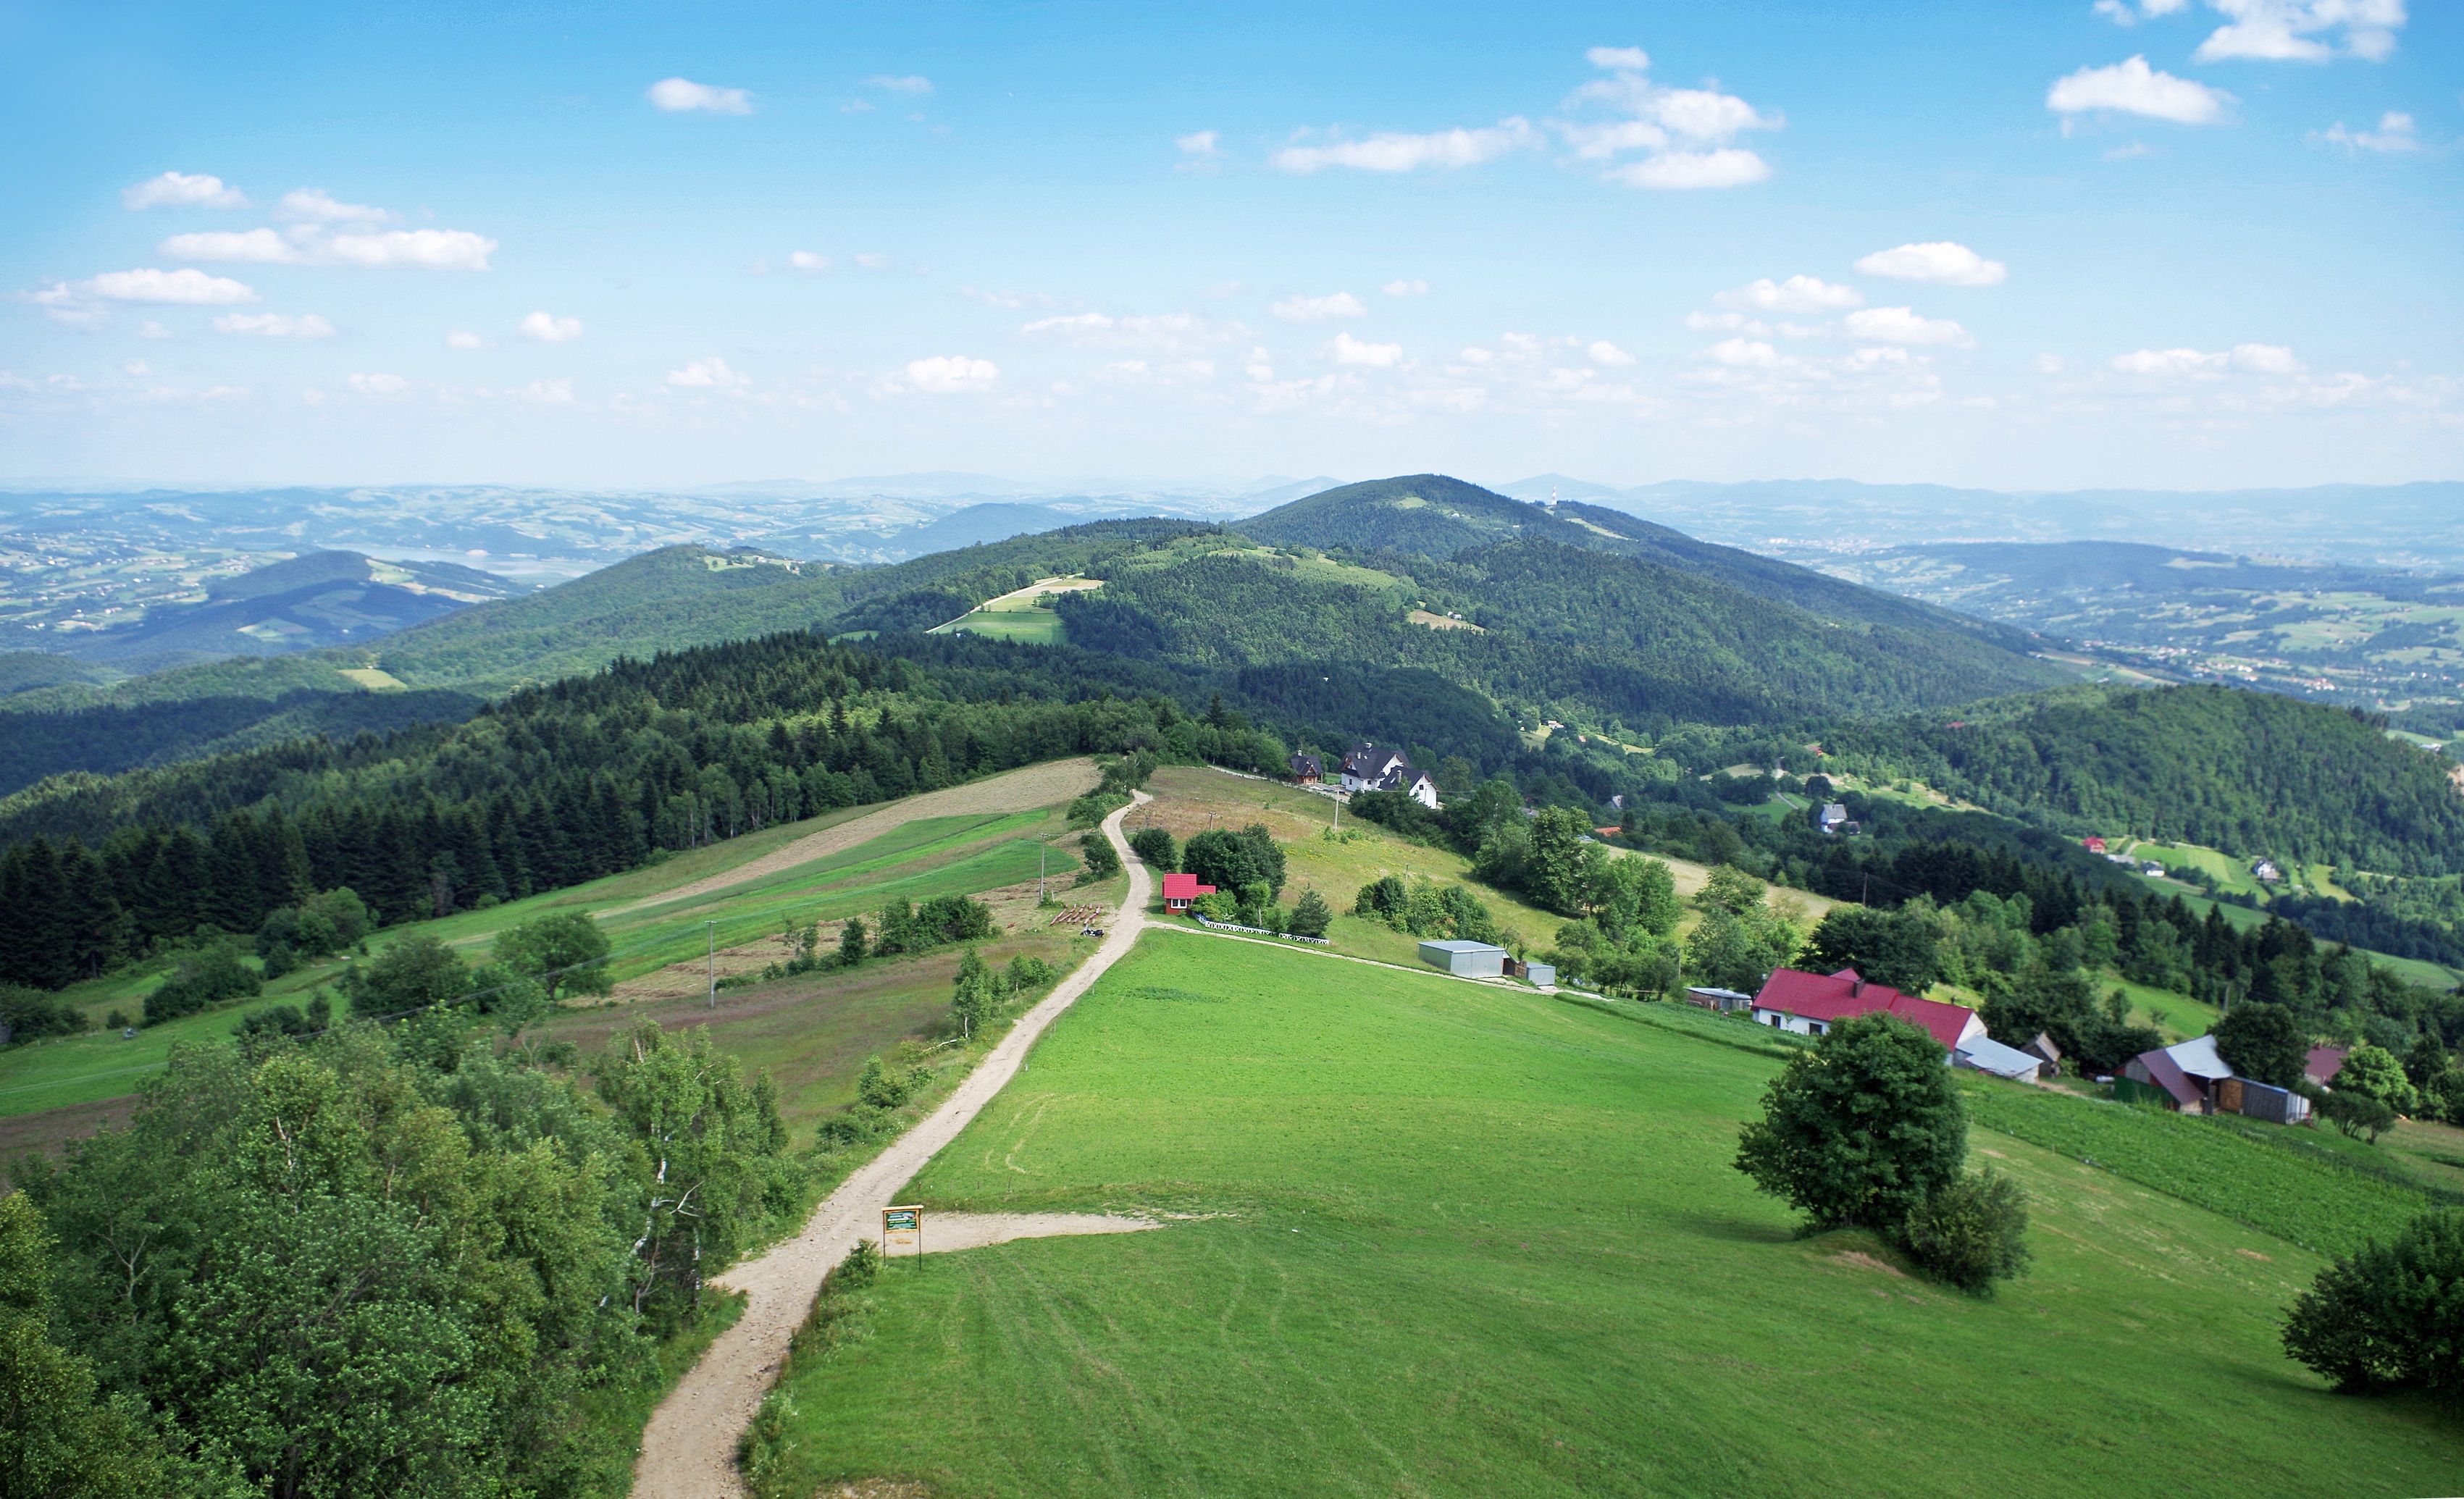
nature, mountain, field, meadow, hill, view, valley, mountain range, panorama, summer, ridge, golf club, sports, mountains, alps, grassland, forests, plateau, tops, mountain pass, malopolska, island beskids, mountainous landforms